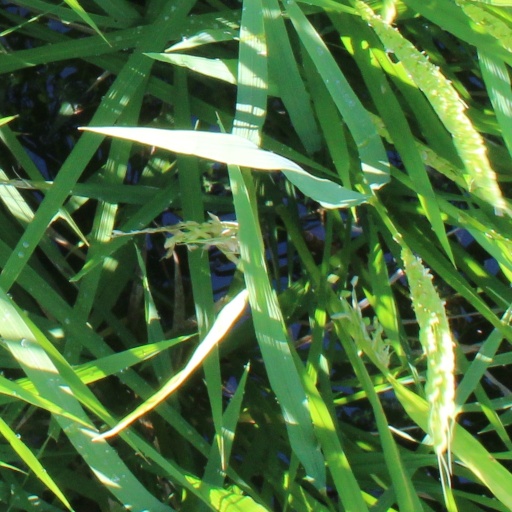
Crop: rice